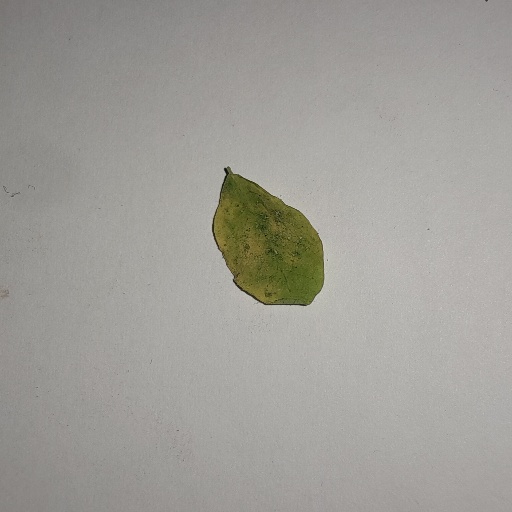
Species: Sojina
Leaf condition: Yellow Leaf